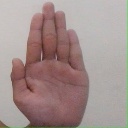
अक्षर: ध